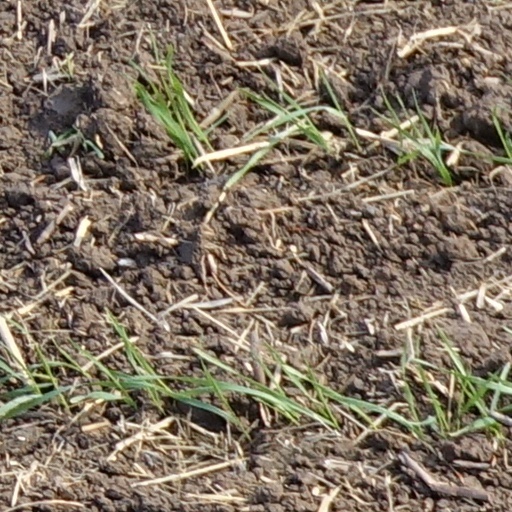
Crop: wheat